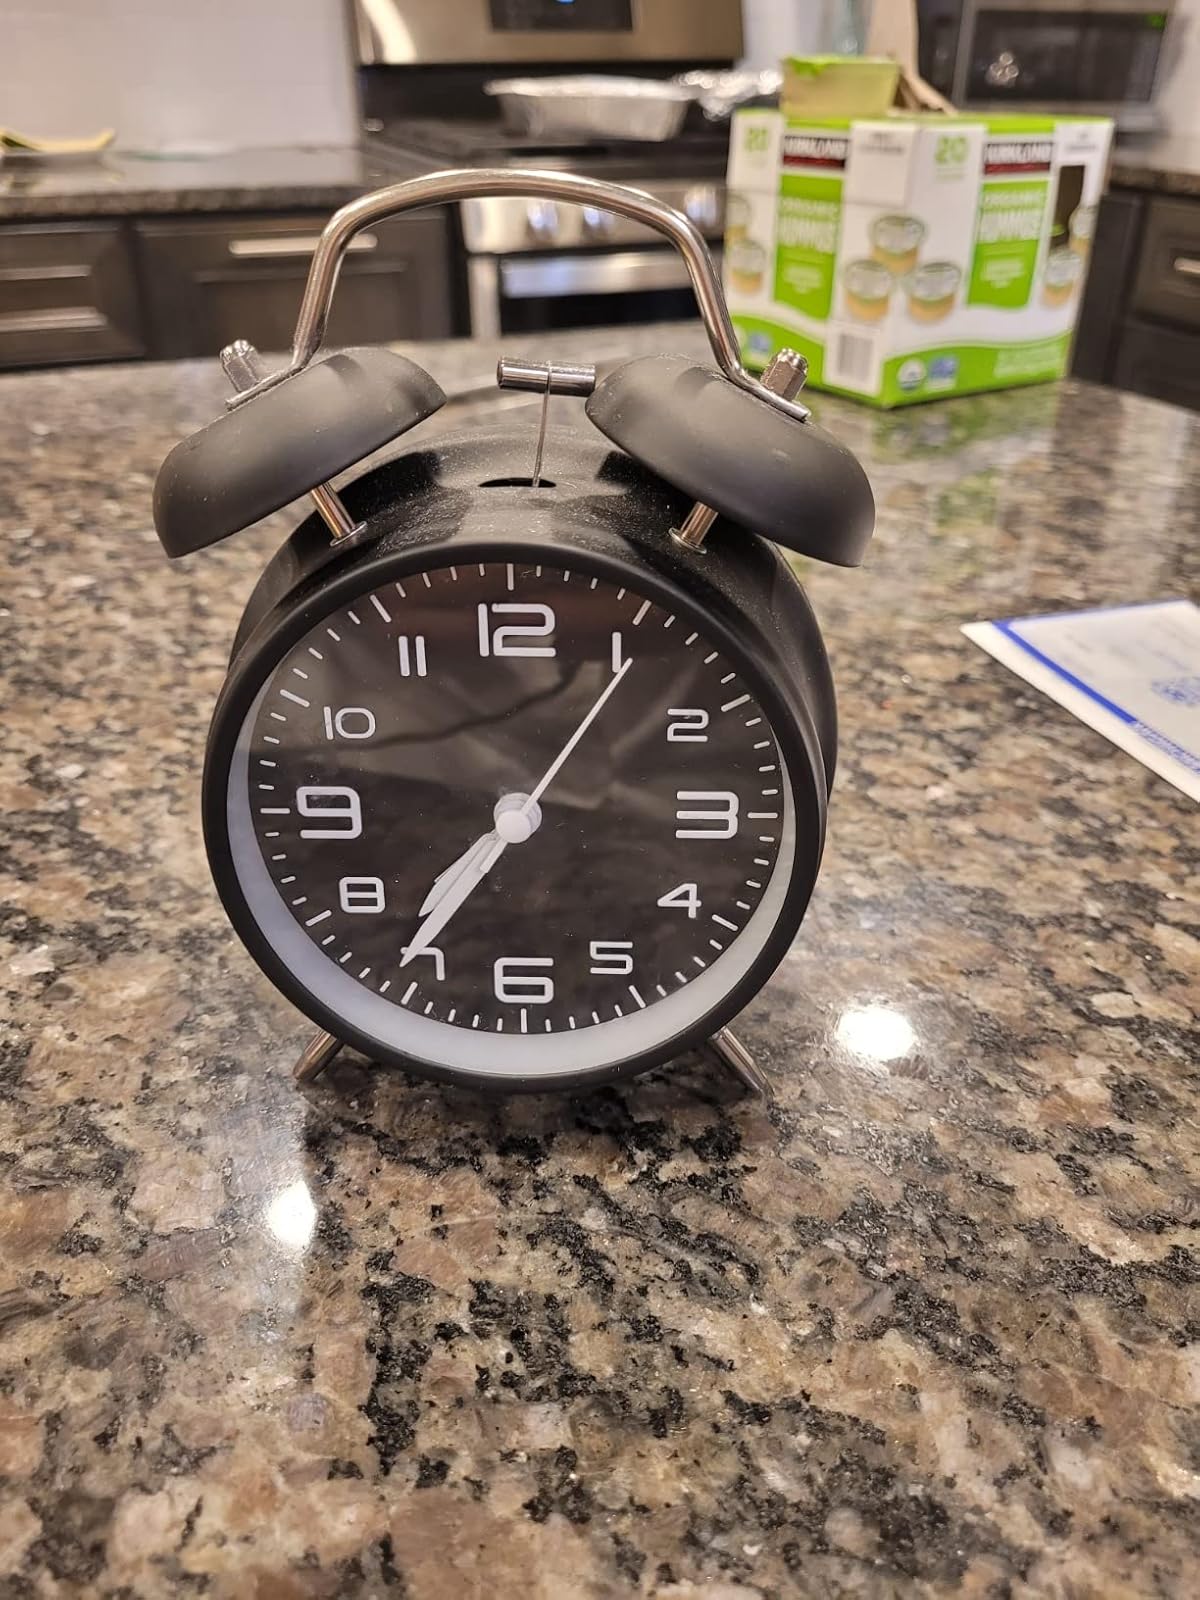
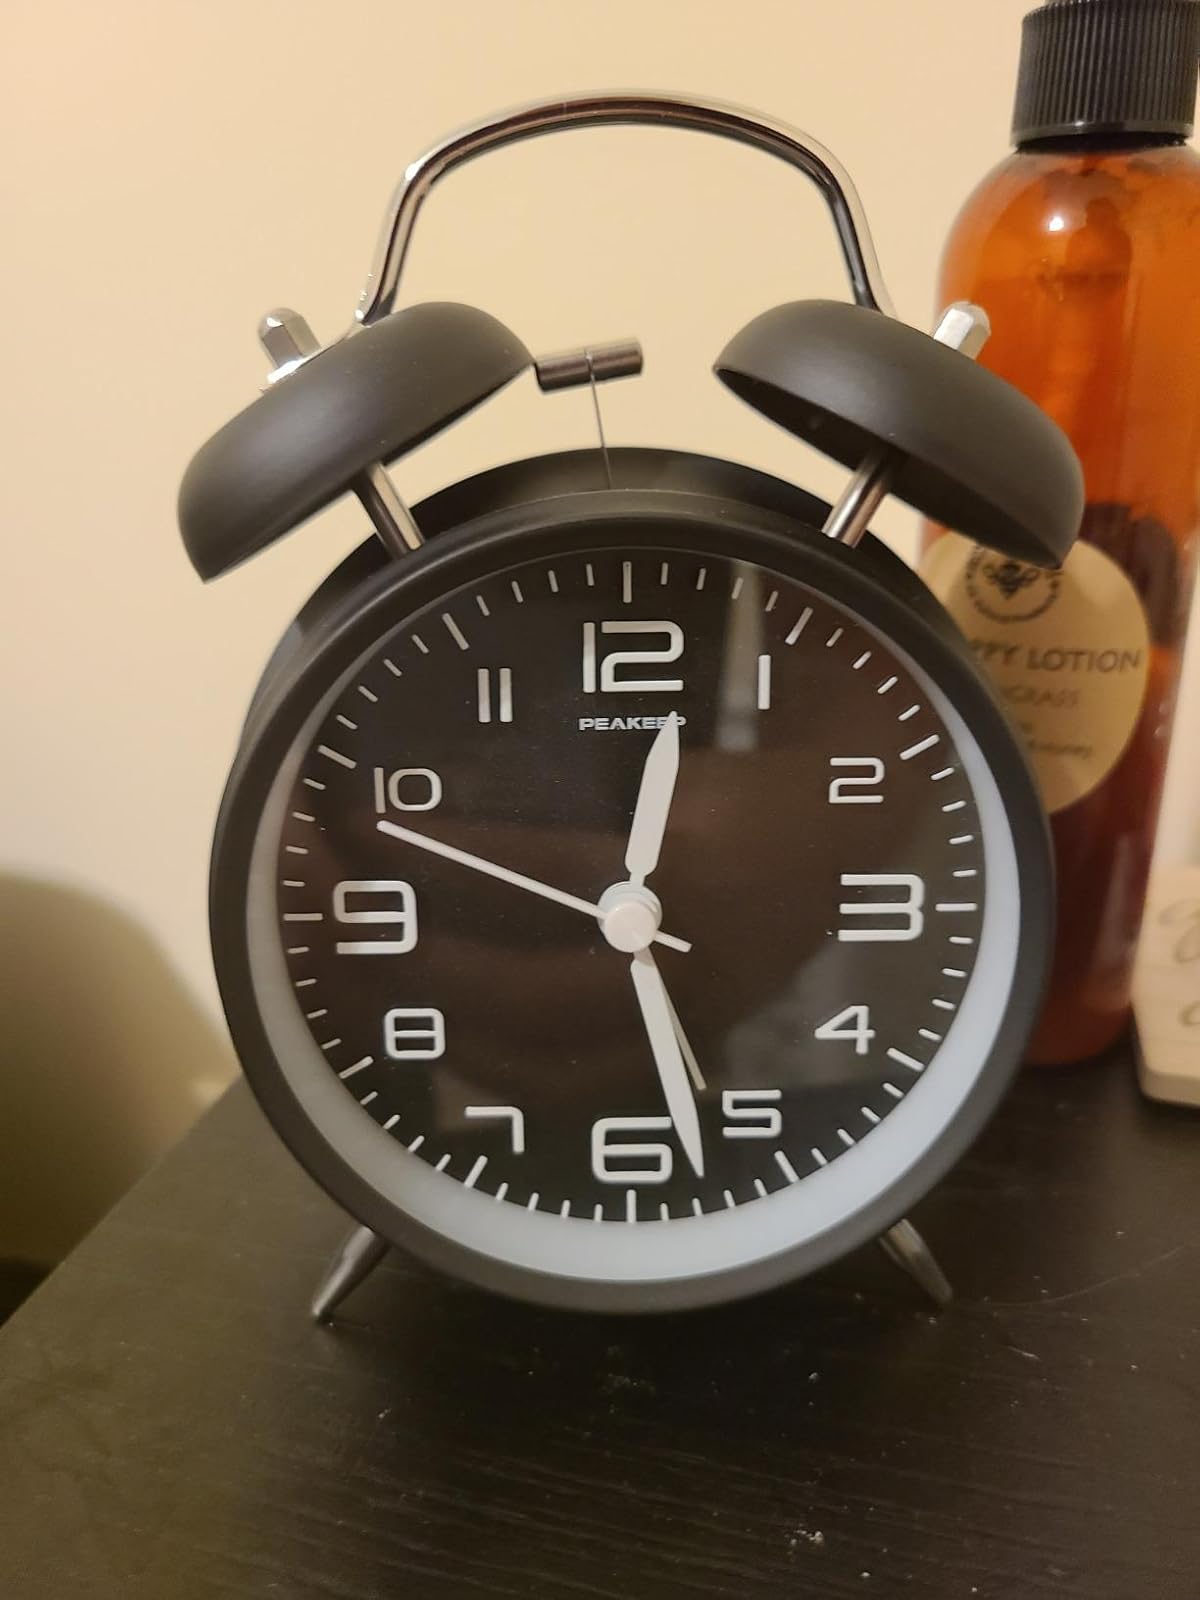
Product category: clock
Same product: yes